Barrios of San Juan, Puerto Rico

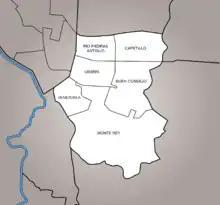
Subbarrios of Río Piedras Pueblo

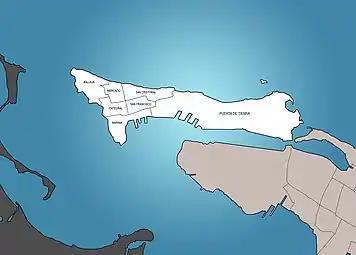
Subbarrios of San Juan Antiguo

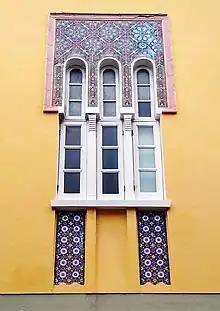
Window in San Juan Antiguo

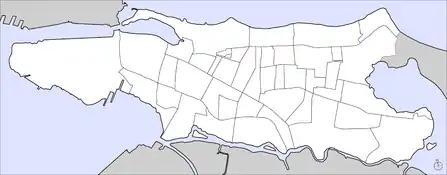
Subbarrios of Santurce

San Juan Antiguo is a barrio in the municipality of San Juan and it is divided into seven subbarrios: